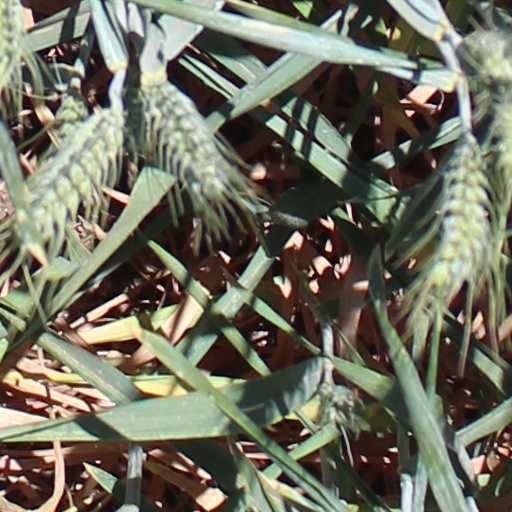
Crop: wheat